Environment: real
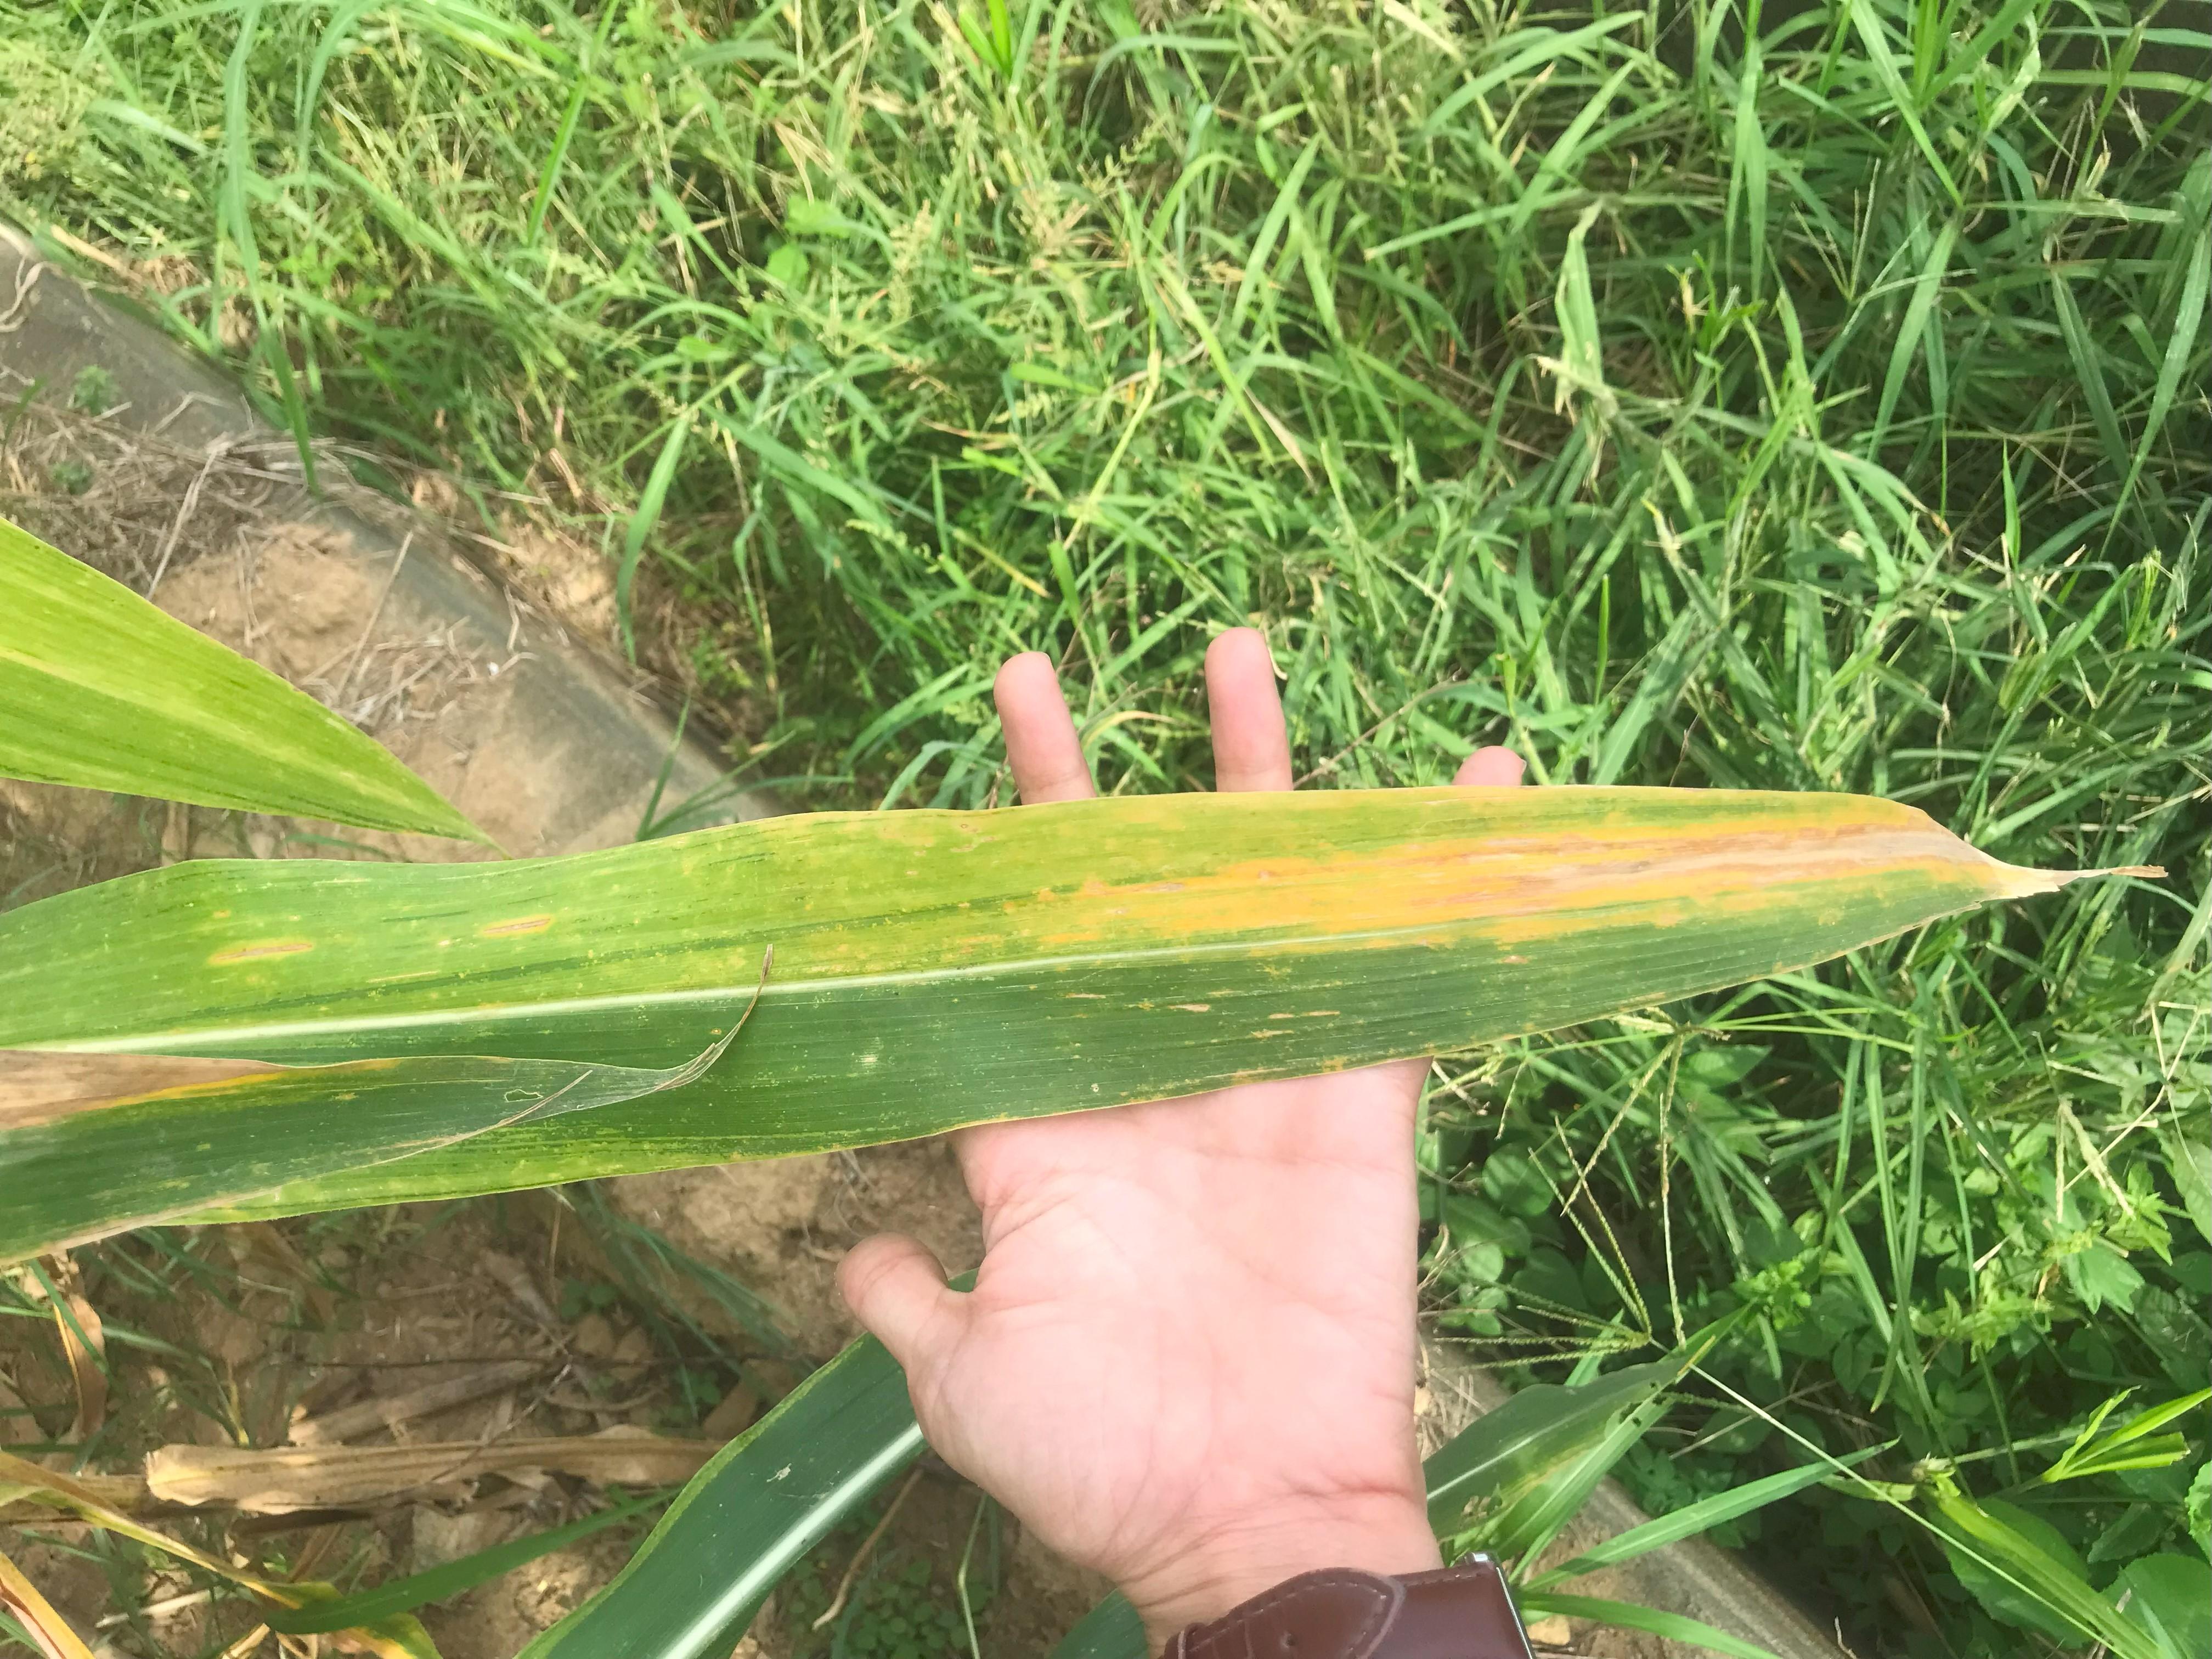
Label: nitrogen_deficiency